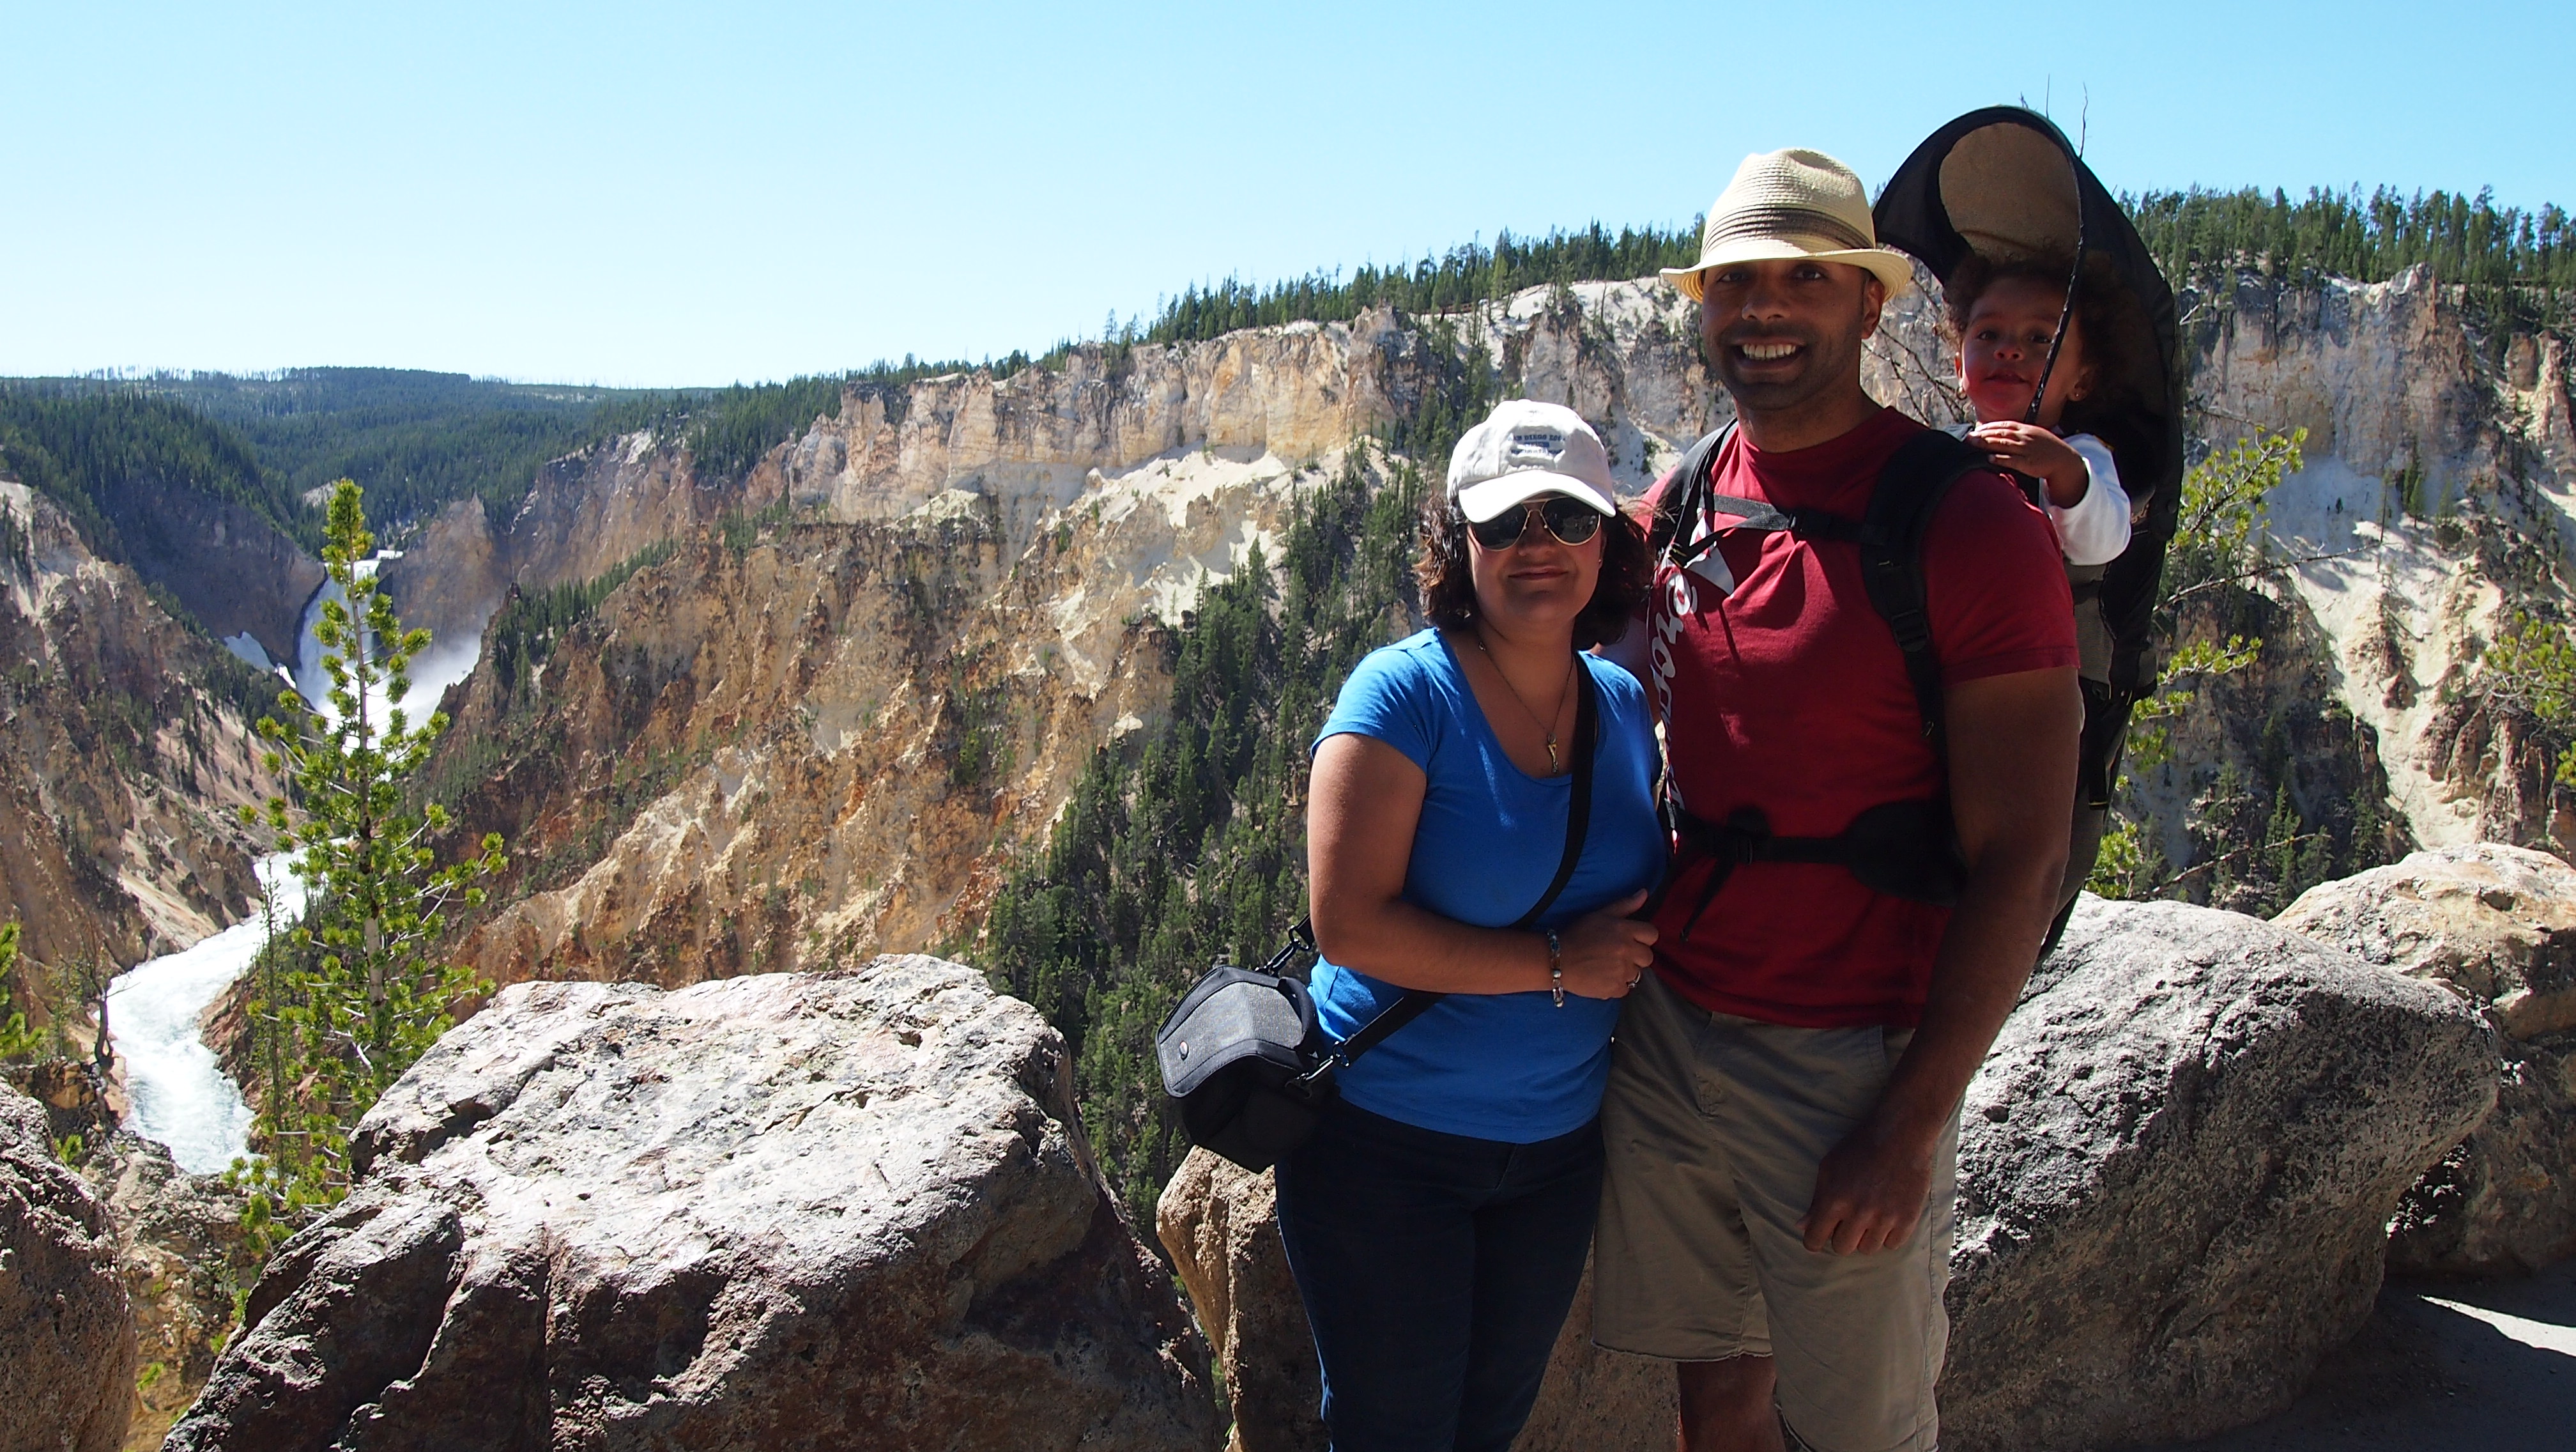
nature, wilderness, walking, mountain, hiking, trail, adventure, recreation, love, spring, couple, romance, climbing, canyon, extreme sport, tourism, marriage, ridge, smile, yellowstone, mountaineering, creativecommons, geology, happy, relationship, sports, backpacking, animals, bison, couples, epm1, gysers, outdoor recreation